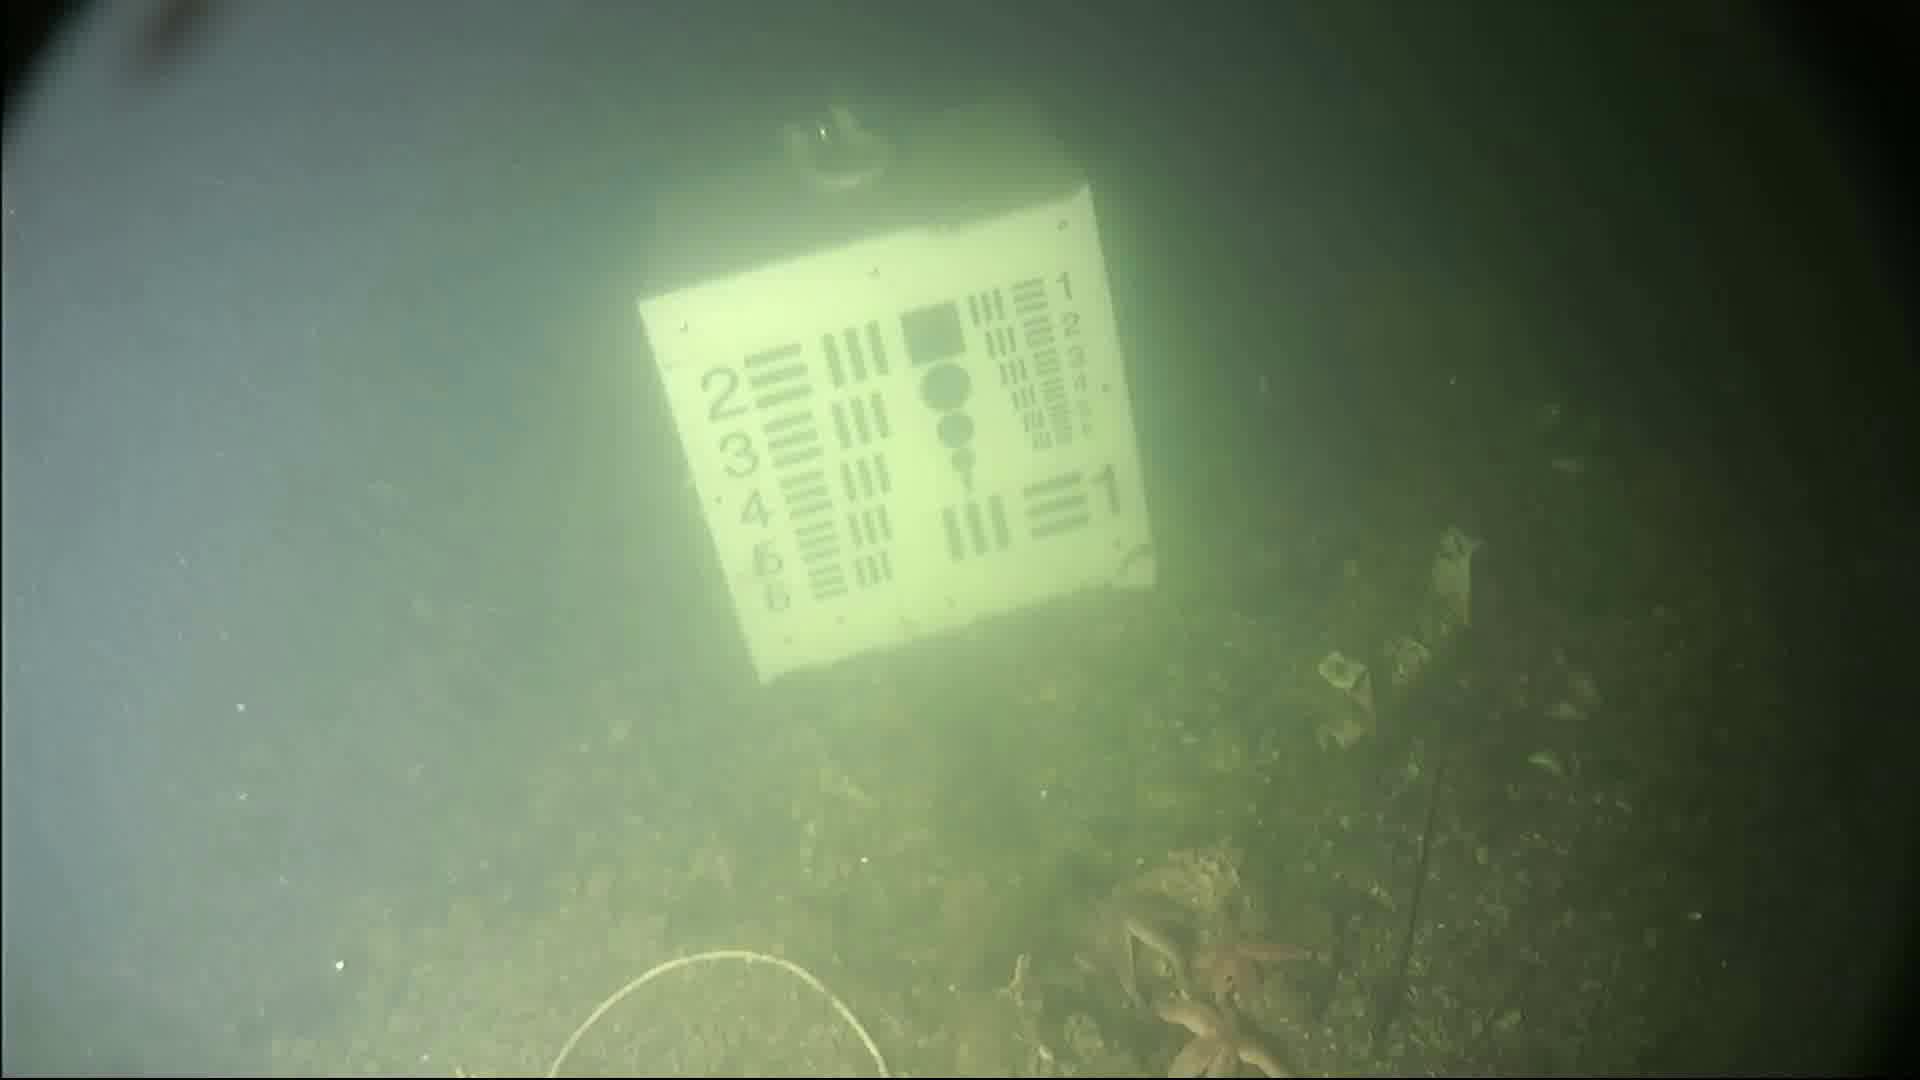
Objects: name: starfish